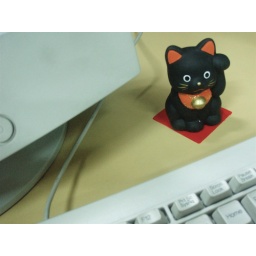
my sister's lucky cat by her office computer. fresh from tokyo airport.